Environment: real
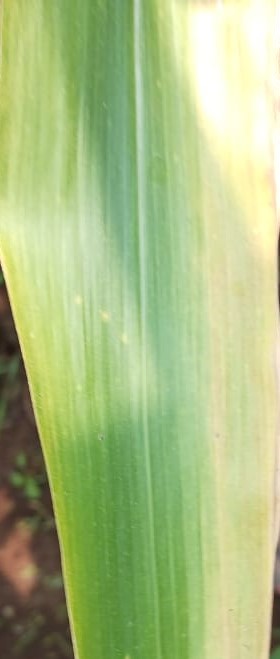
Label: potassium_deficiency